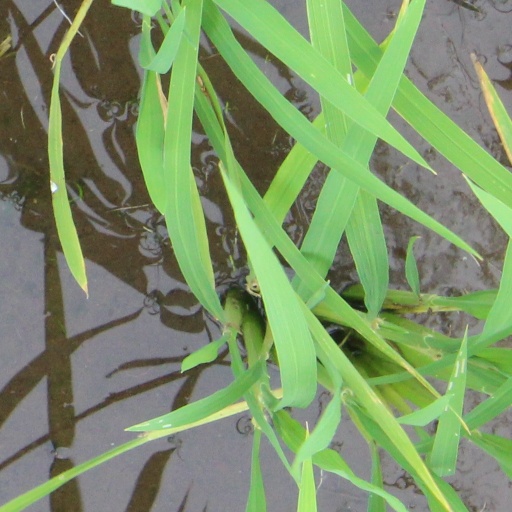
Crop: rice